Gypsy (2020 film)

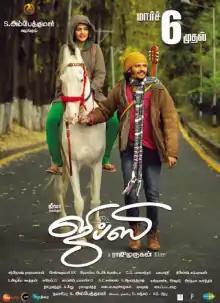

Gypsy is a 2020 Indian Tamil-language romantic road film written and directed by Raju Murugan. The film stars Jiiva, Natasha Singh, Lal Jose, and Sunny Wayne. This film marked the Tamil debut of actress Natasha Singh, director Lal Jose and actor Sunny Wayne. The film was produced by Ambeth Kumar under the banner of Olympia Movies. The film's soundtrack was composed by Santhosh Narayanan and cinematography and editing were handled by Selvakumar S. K. and Raymond Derrick Crasta, respectively.